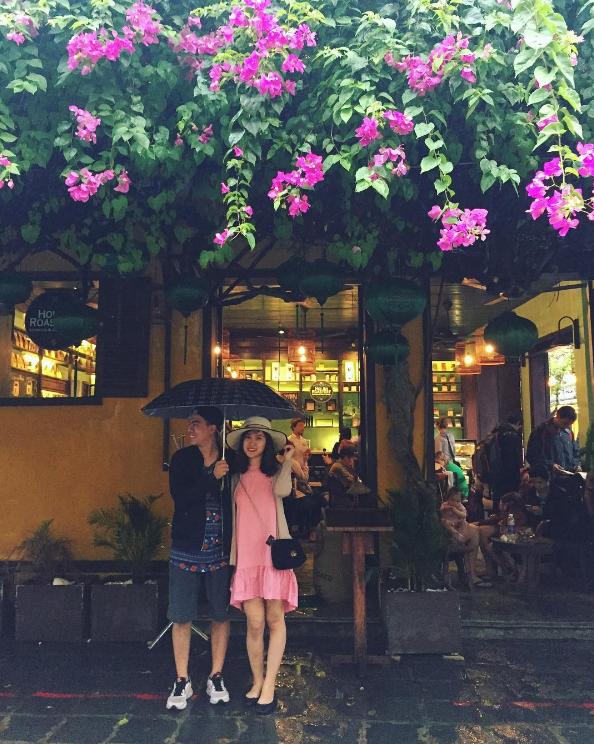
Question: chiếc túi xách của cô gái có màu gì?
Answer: chiếc túi xách có màu đen